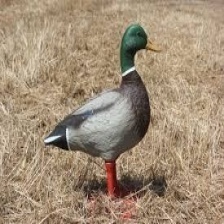
Species: MALLARD DUCK
Scientific name: ANAS PLATYRHYNCHOS
ImageNet parent category: drake